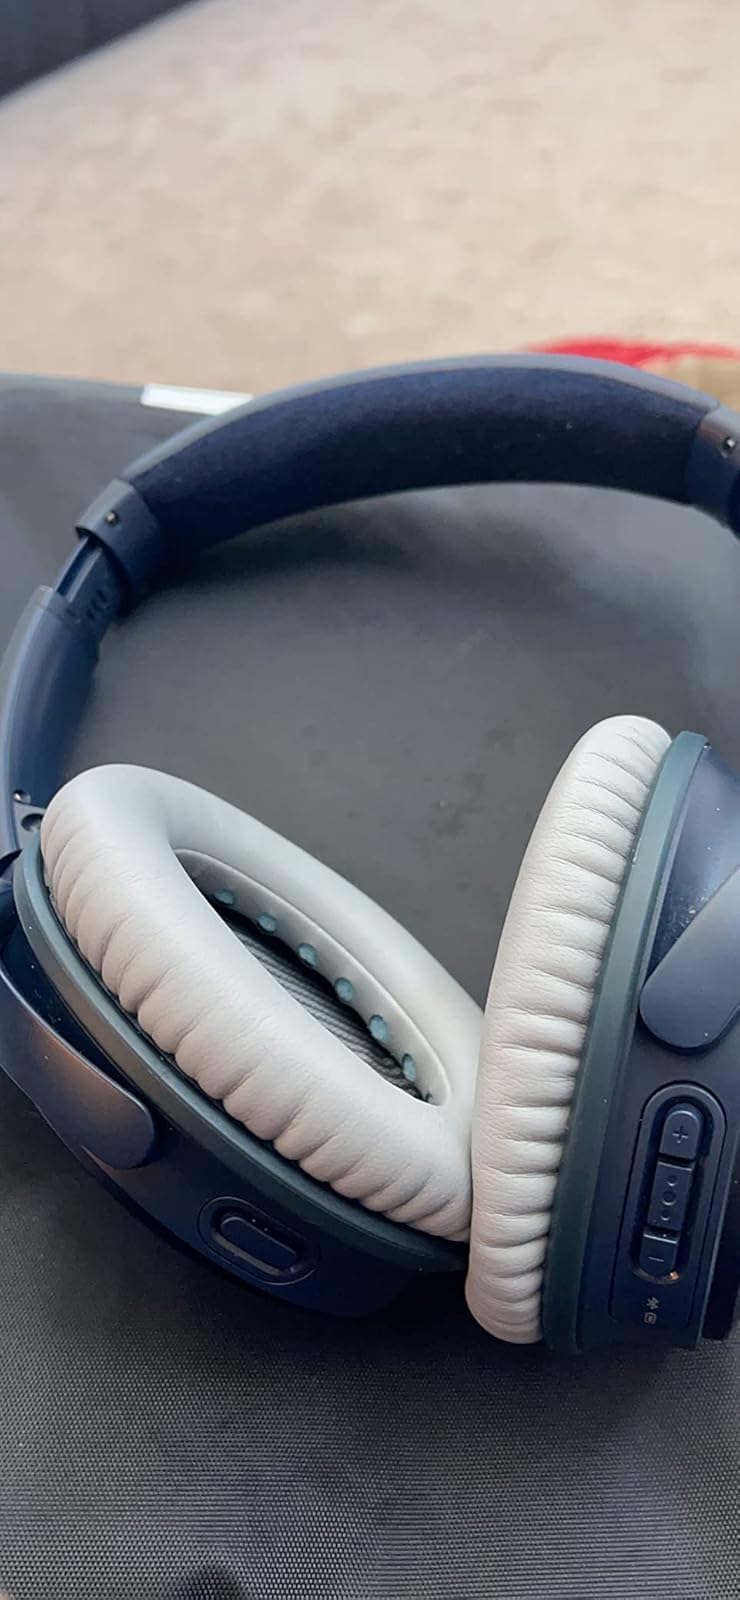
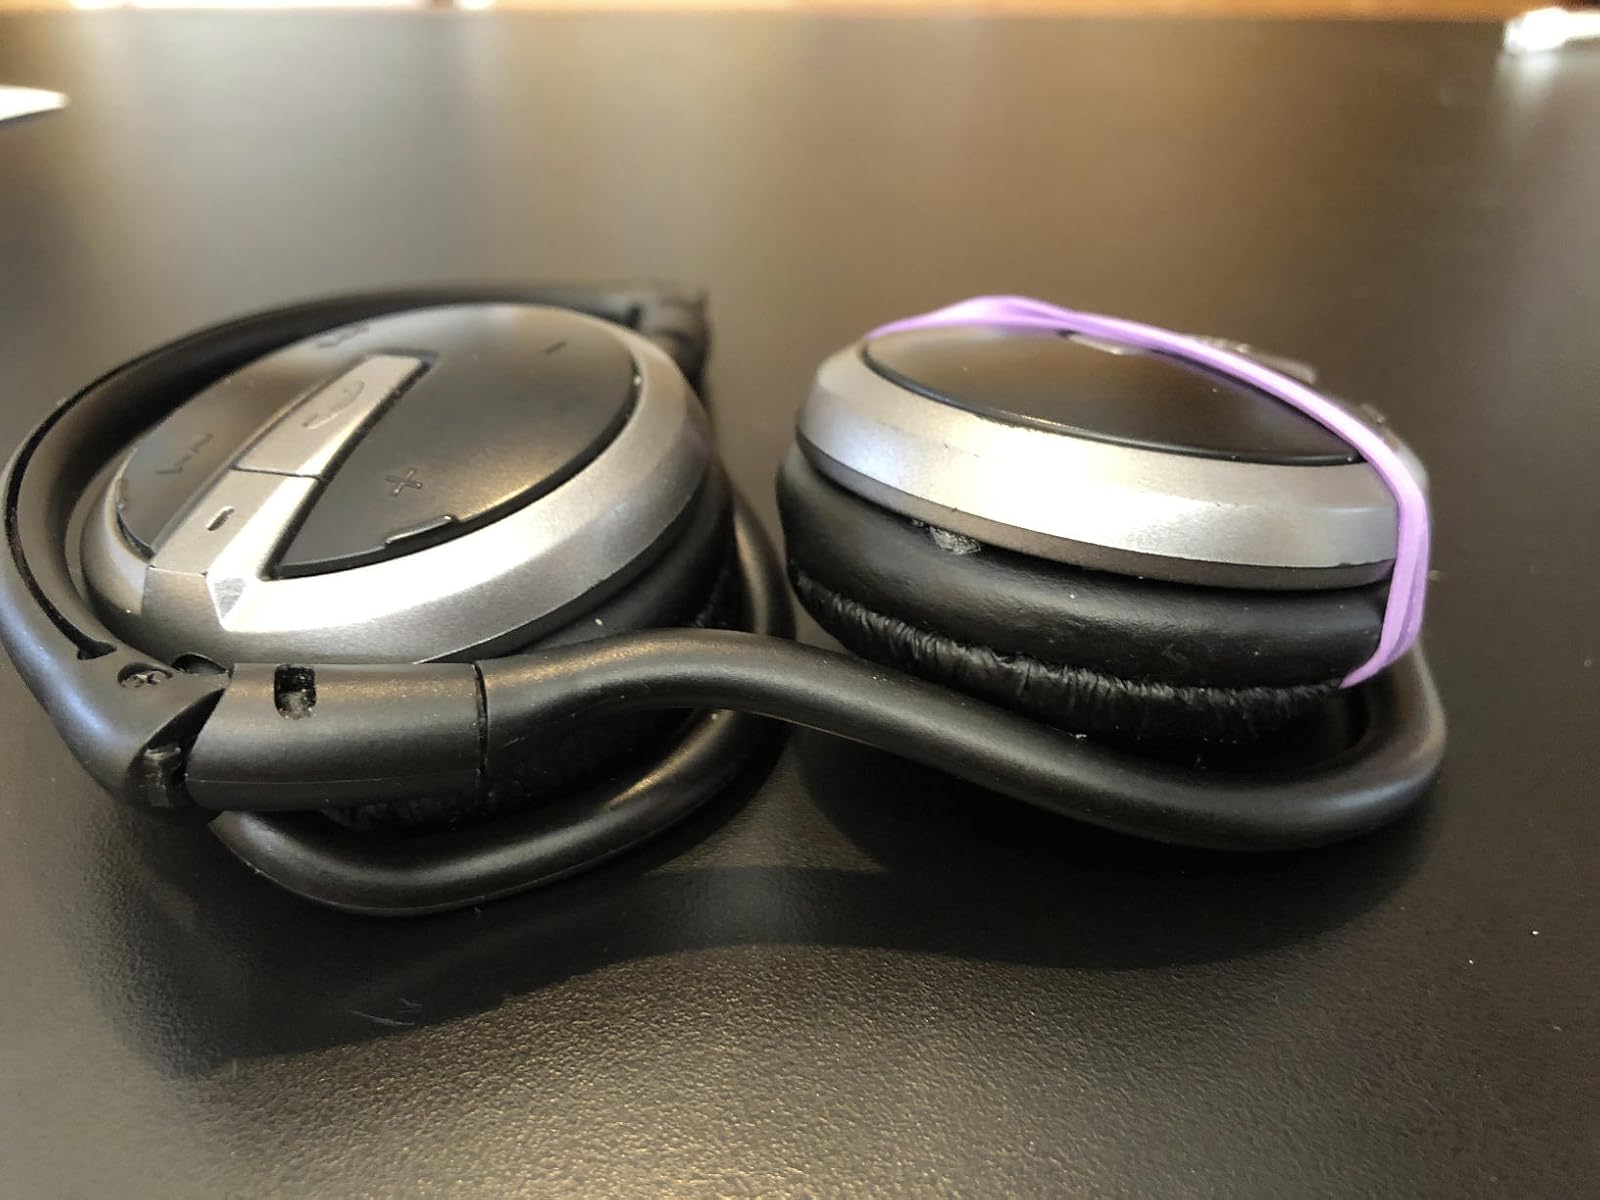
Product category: headphones
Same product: no